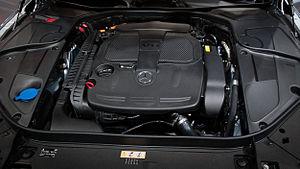
La Mercedes-Benz Classe SLC est le nom donné à deux roadsters du constructeur allemand Mercedes-Benz.